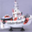
Label: ship